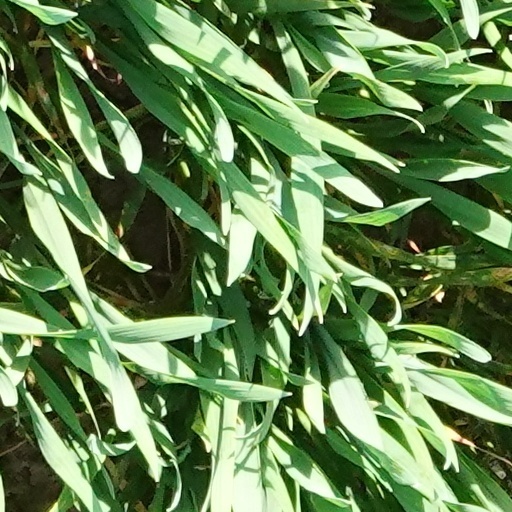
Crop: wheat